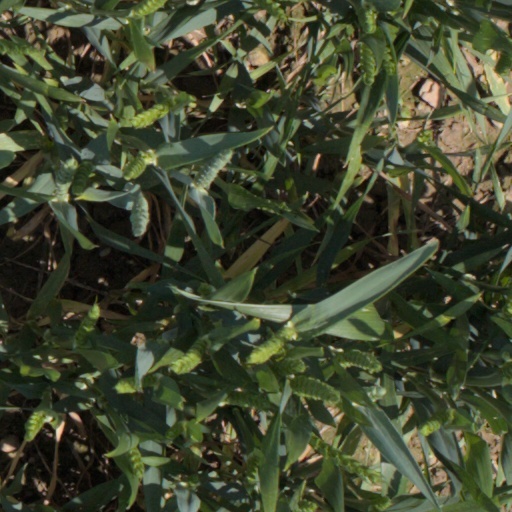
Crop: wheat